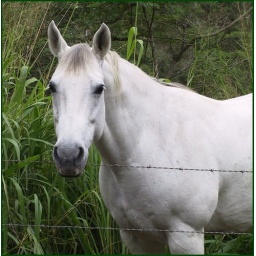
White horse on a two lane road in Maui